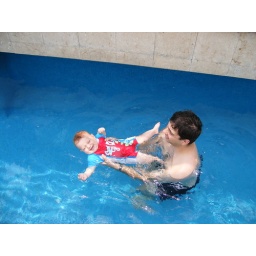
Clare is a fish in the water! Mario took her swimming several times each day.